Barbette

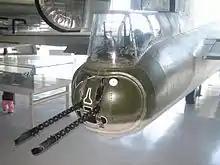
Rear "Cheyenne"-pattern gun position on a B-17G Flying Fortress

When applied to military aircraft, largely in aviation history books written by British historians, a barbette is a position on an aircraft where a gun is in a mounting which has a restricted arc of fire when compared to a turret, or which is remotely mounted away from the gunner. As such it is frequently used to describe the tail gunner position on bombers such as the Boeing B-17 Flying Fortress, with American aviation books frequently describing the position as a tail gun turret, or simply as a tail gun.